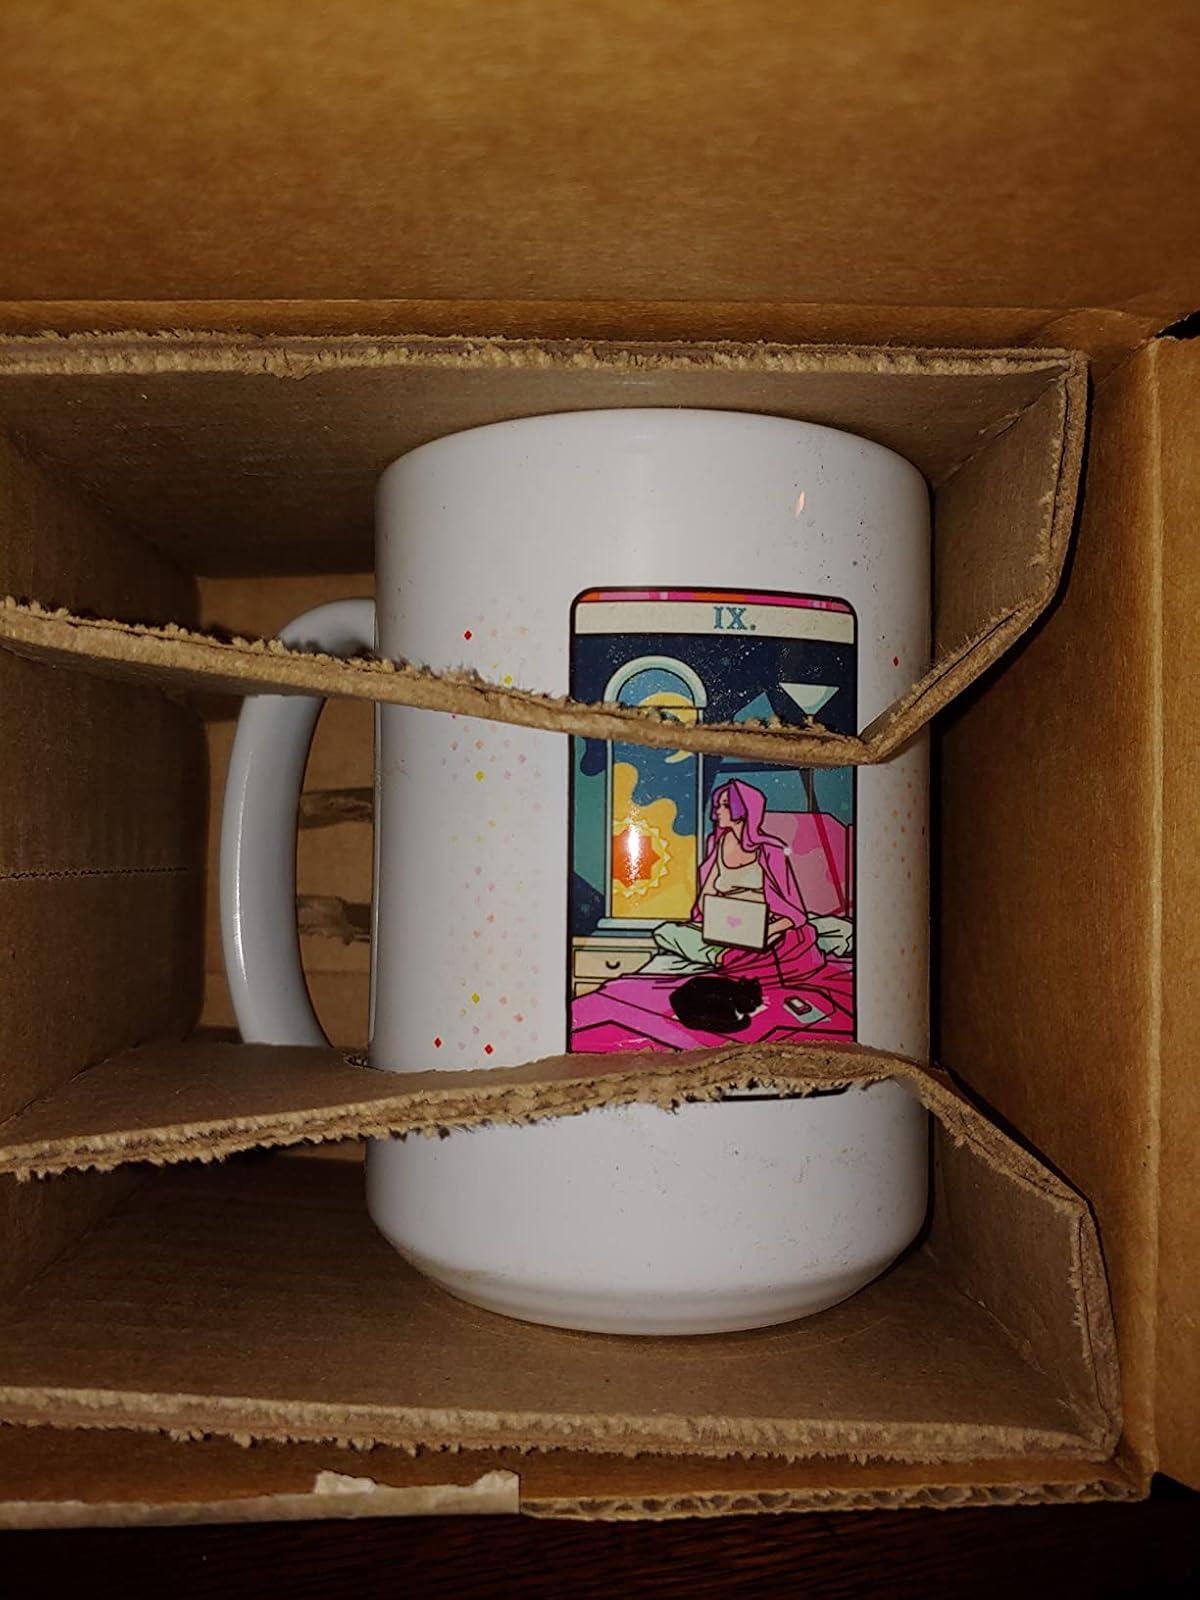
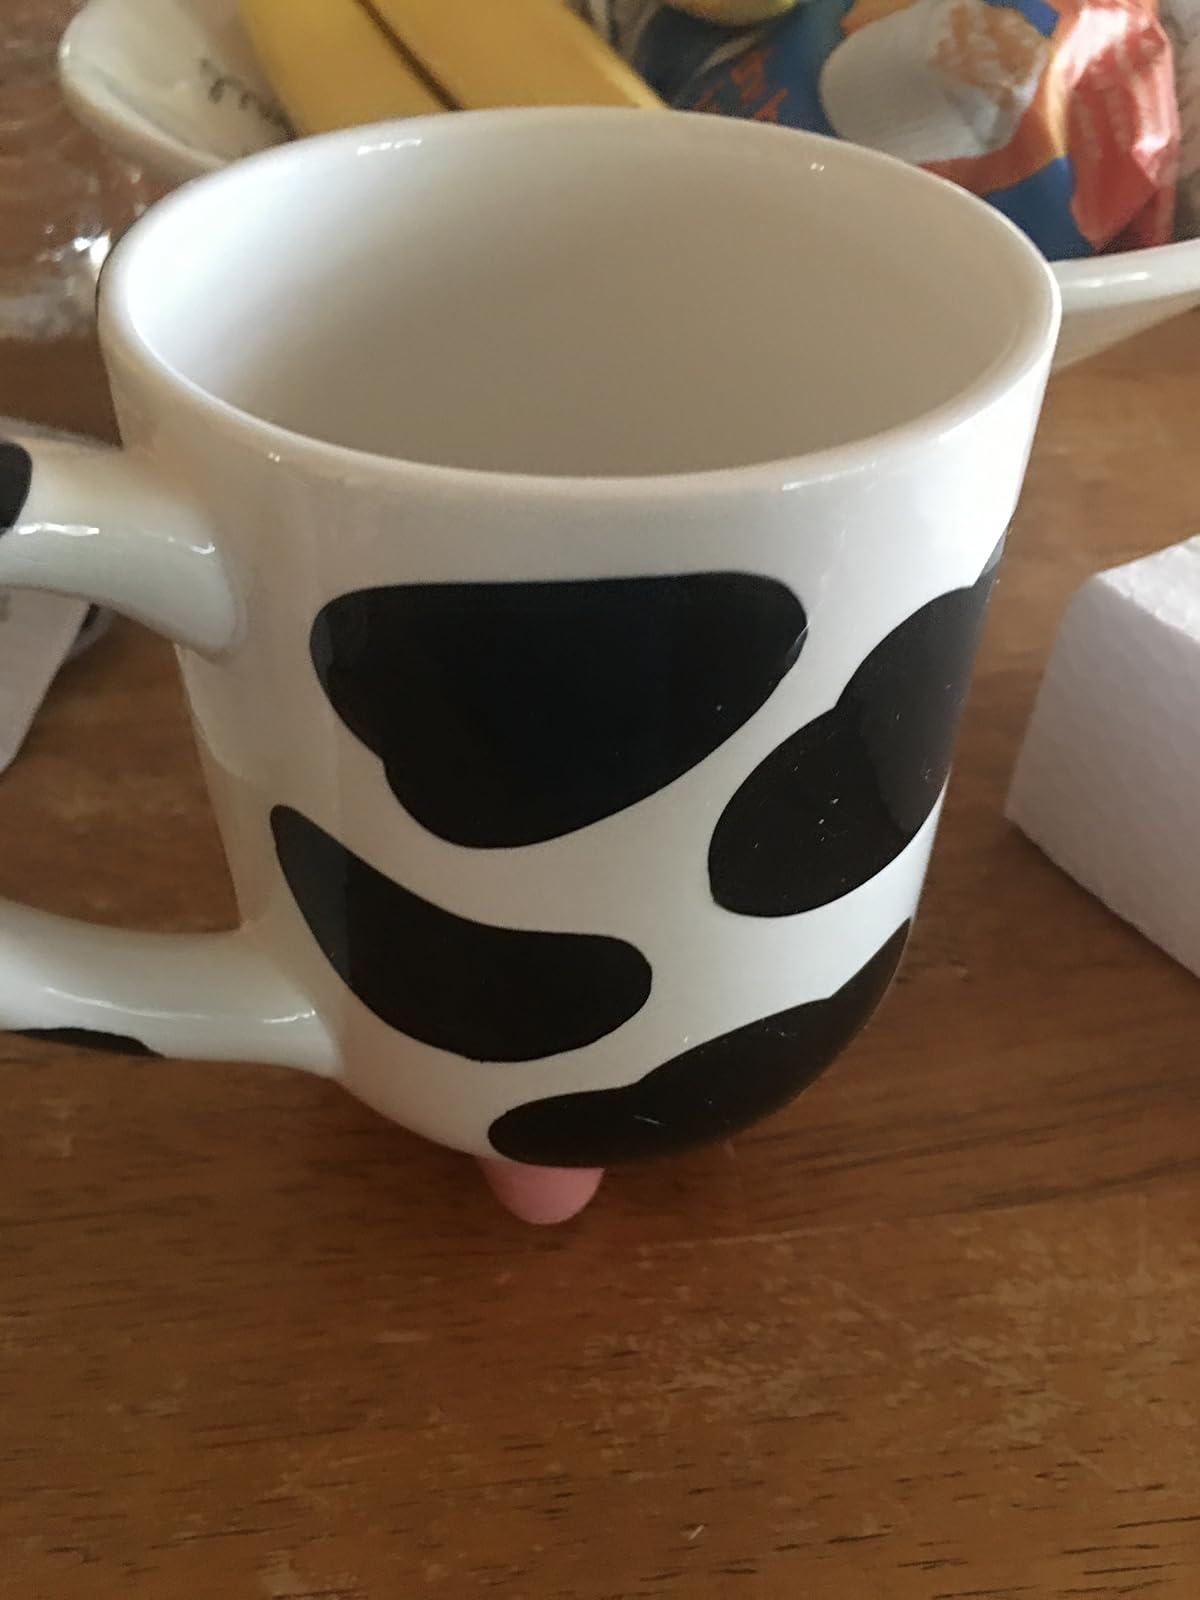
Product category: items_mug
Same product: no